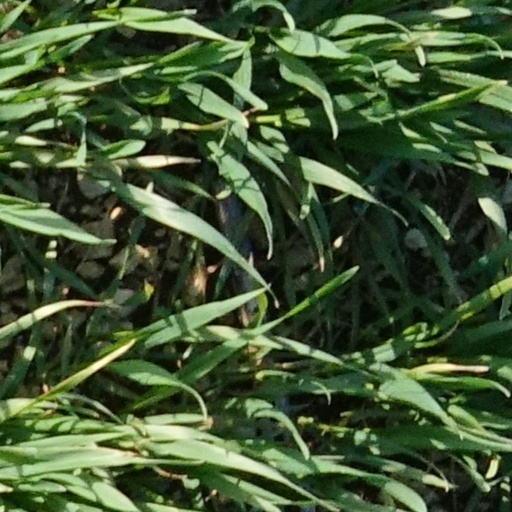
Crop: wheat